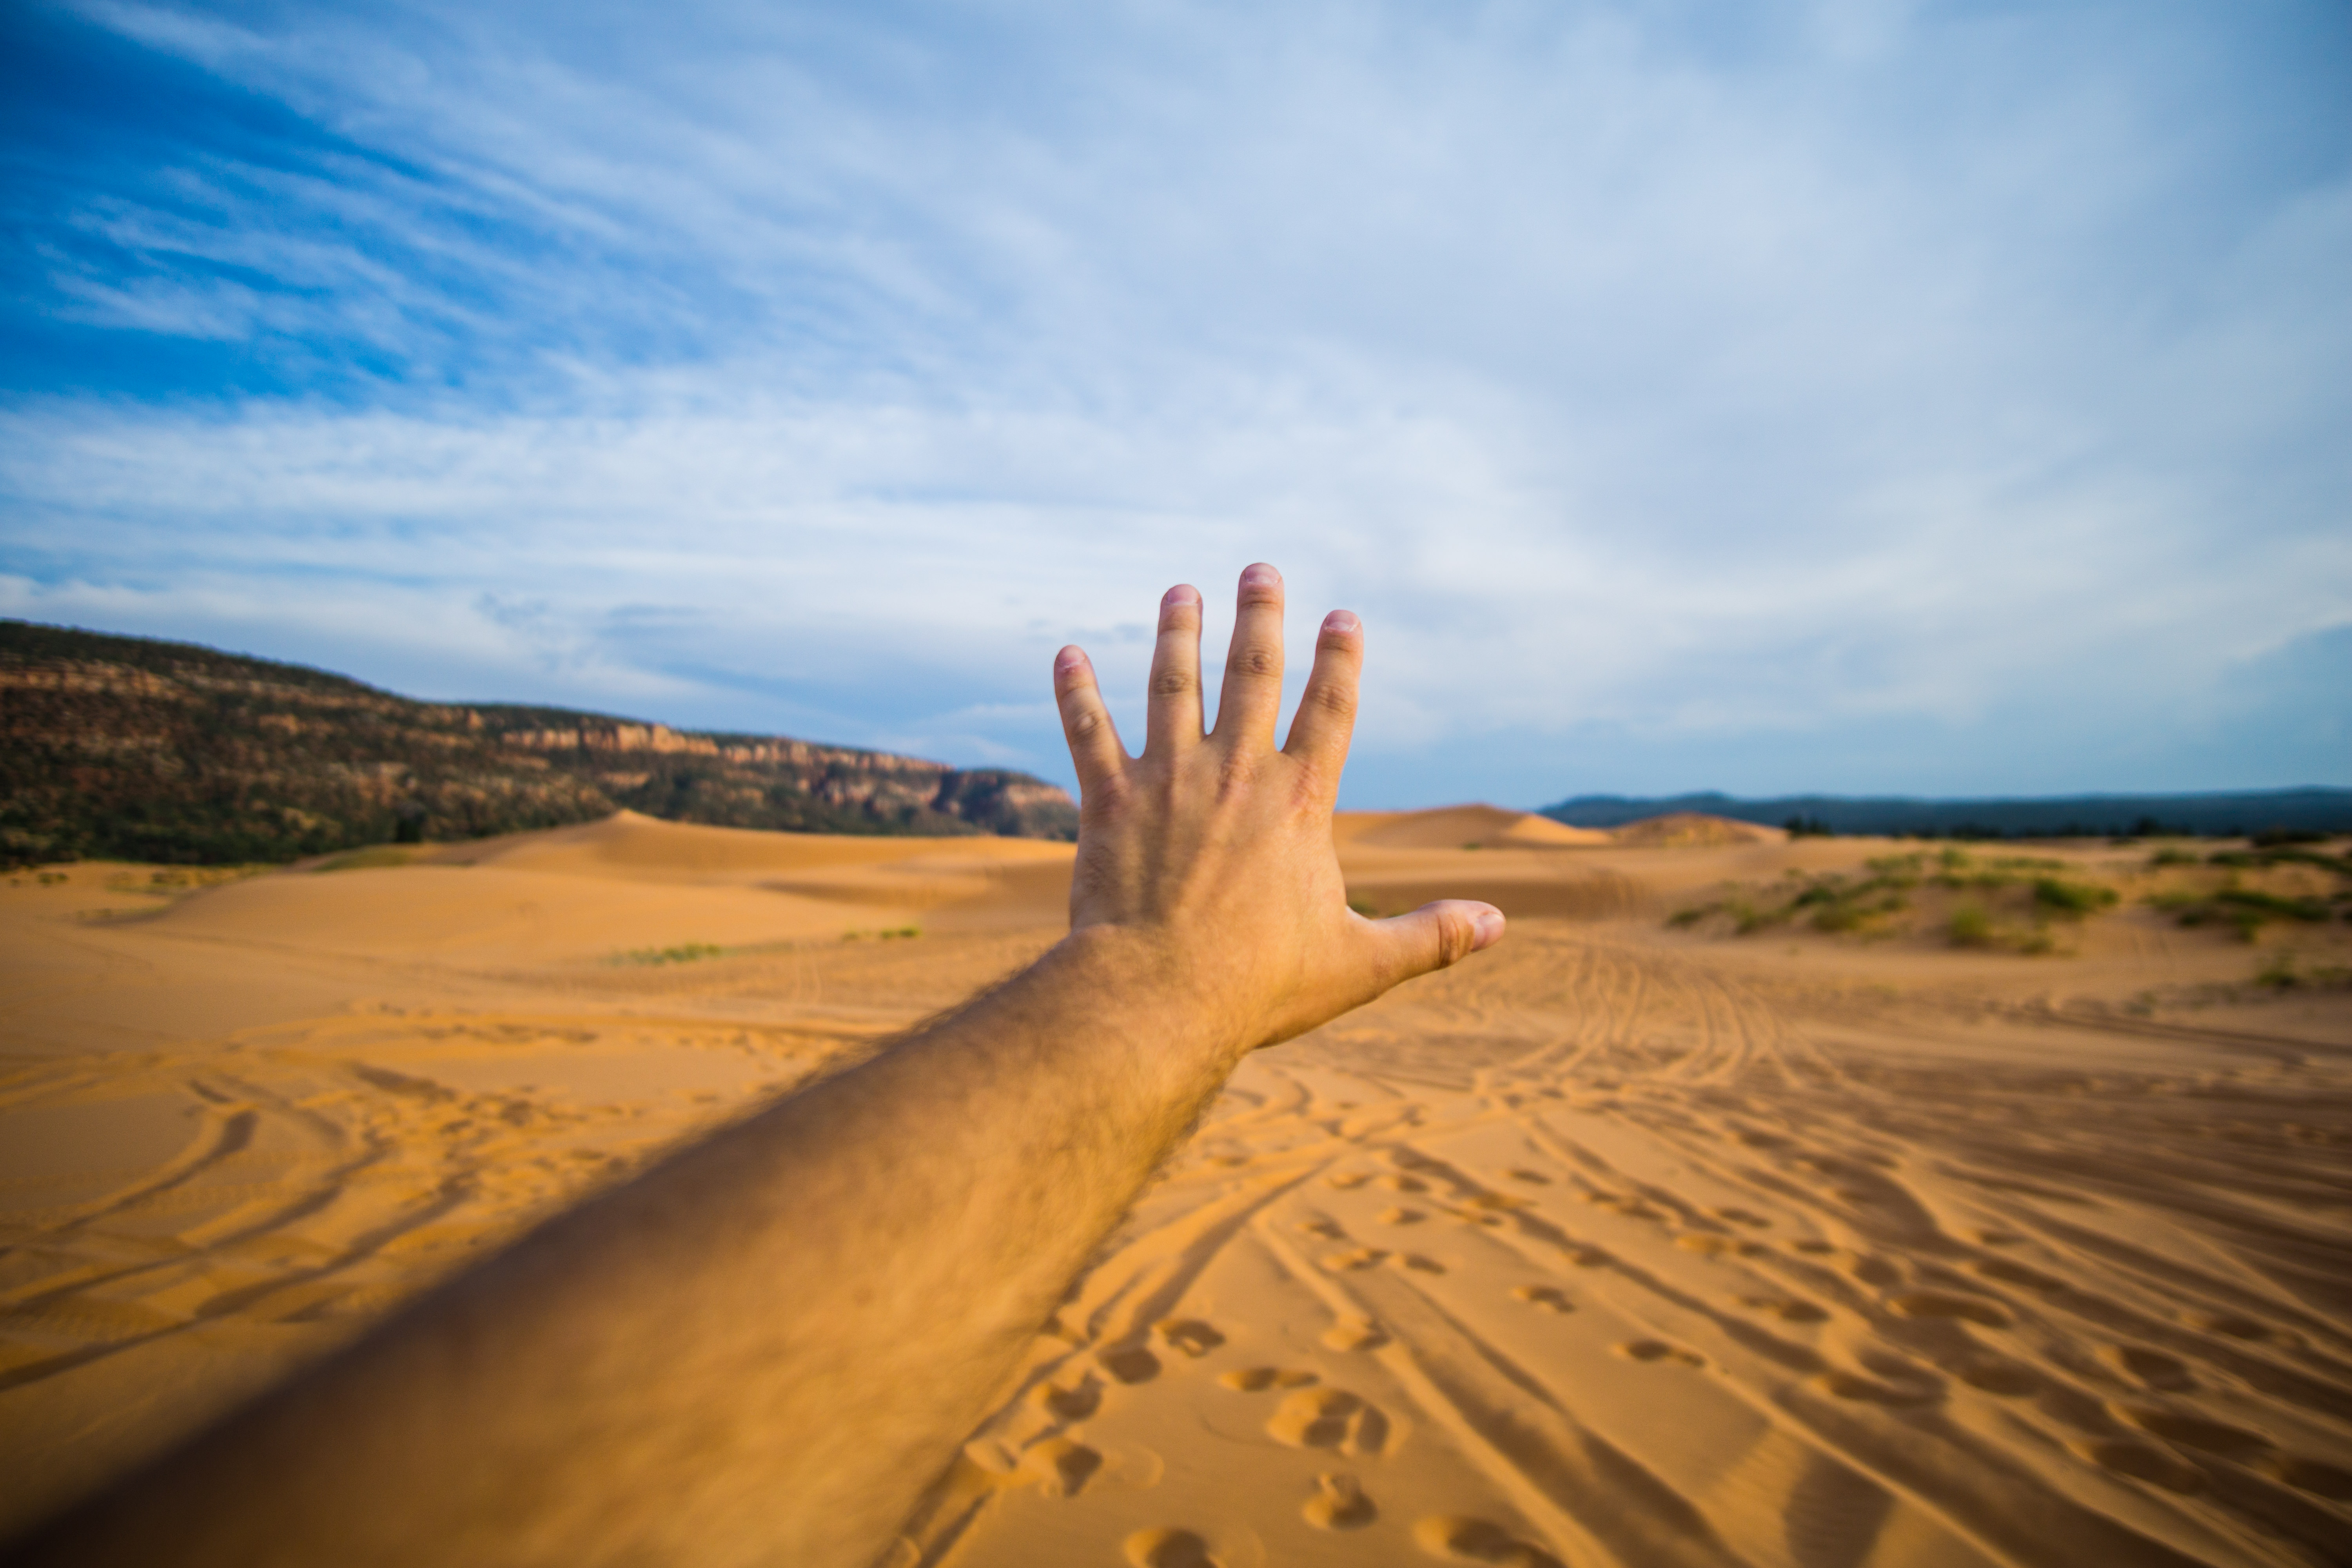
hand, beach, landscape, sea, coast, sand, horizon, sky, desert, dune, macro, material, outdoors, plateau, habitat, landform, erg, natural environment, geographical feature, aeolian landform